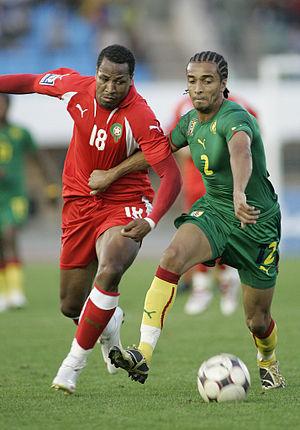
Camerounais Benoît Assou-Ekotto et Mustapha Allaoui de Maroc se disputent le possession de la ballon
Benoît Assou-Ekotto, né à Arras en France le 24 mars 1984, est un footballeur international camerounais, possédant également la nationalité française.
Mustapha Allaoui est un footballeur international marocain né le 30 mai 1984.